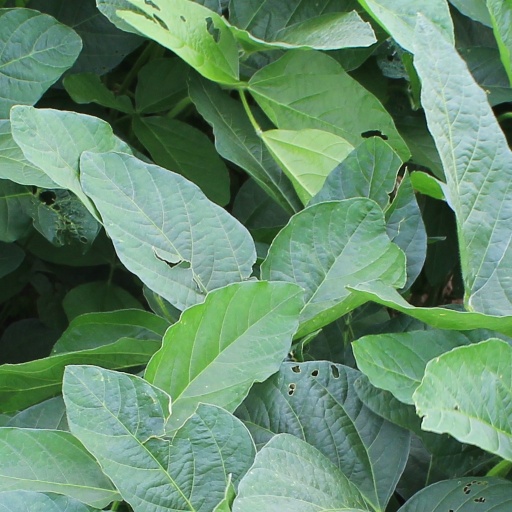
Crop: soybean